Fu River (Sichuan)

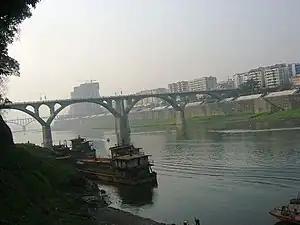
Two bridges across the Fu River at Hechuan, Chongqing.

The Fu River flows in the general southern and south-eastern direction across the central Sichuan (Mianyang and Suining Prefectures), and then enters the Chongqing Municipality, where it merges with the Jialing River.